Lenton Parr

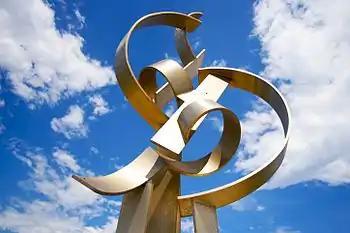
"Windhover" (2001) in Melbourne

Born in East Coburg, Victoria, Lenton Parr spent eight years in the Royal Australian Air Force (Svc No. A33223) before enrolling to study sculpture at the Royal Melbourne Technical College (now RMIT University), then worked in England 1955–57 as an assistant to Henry Moore. There he was influenced by Reg Butler and Eduardo Paolozzi to work with enamelled steel structures, which was to become his lifelong specialty. After his return to Melbourne he showed at Peter Bray Gallery in 1957, and embarked on a career in art education.